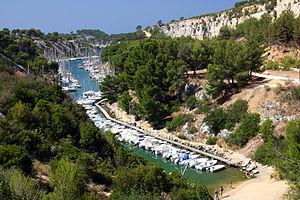
La pierre de Cassis est un calcaire urgonien de couleur beige à ocre, extrait dans la région de Cassis et qui était autrefois employé dans les rues de Marseille pour la réalisation de travaux publics à cause de son extrême résistance.
Marseille est une commune du Sud-Est de la France, chef-lieu du département des Bouches-du-Rhône et préfecture de la région Provence-Alpes-Côte d'Azur.
La calanque de Port-Miou est la calanque la plus orientale des côtes entre Marseille et Cassis. Elle est la seule située dans la commune de Cassis, à la sortie de la ville. Port-Miou se distingue des autres calanques par son profil sinueux et sa longueur. Le statut de base nautique légère a été délivré à la calanque. Actuellement, la calanque compte 550 bateaux. Elle appartient à deux propriétaires : la mairie de Cassis pour la rive gauche, la société Solvay pour la rive droite.